Olivia Wilde

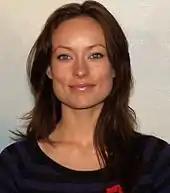
Wilde in 2007

Wilde appeared as Jewel Goldman on the short-lived television series "Skin" (2003–2004). She gained attention for her recurring role as bisexual bar owner Alex Kelly, who dates both characters played by Adam Brody and Mischa Barton on the teen drama TV series "The O.C." (2004–2005).